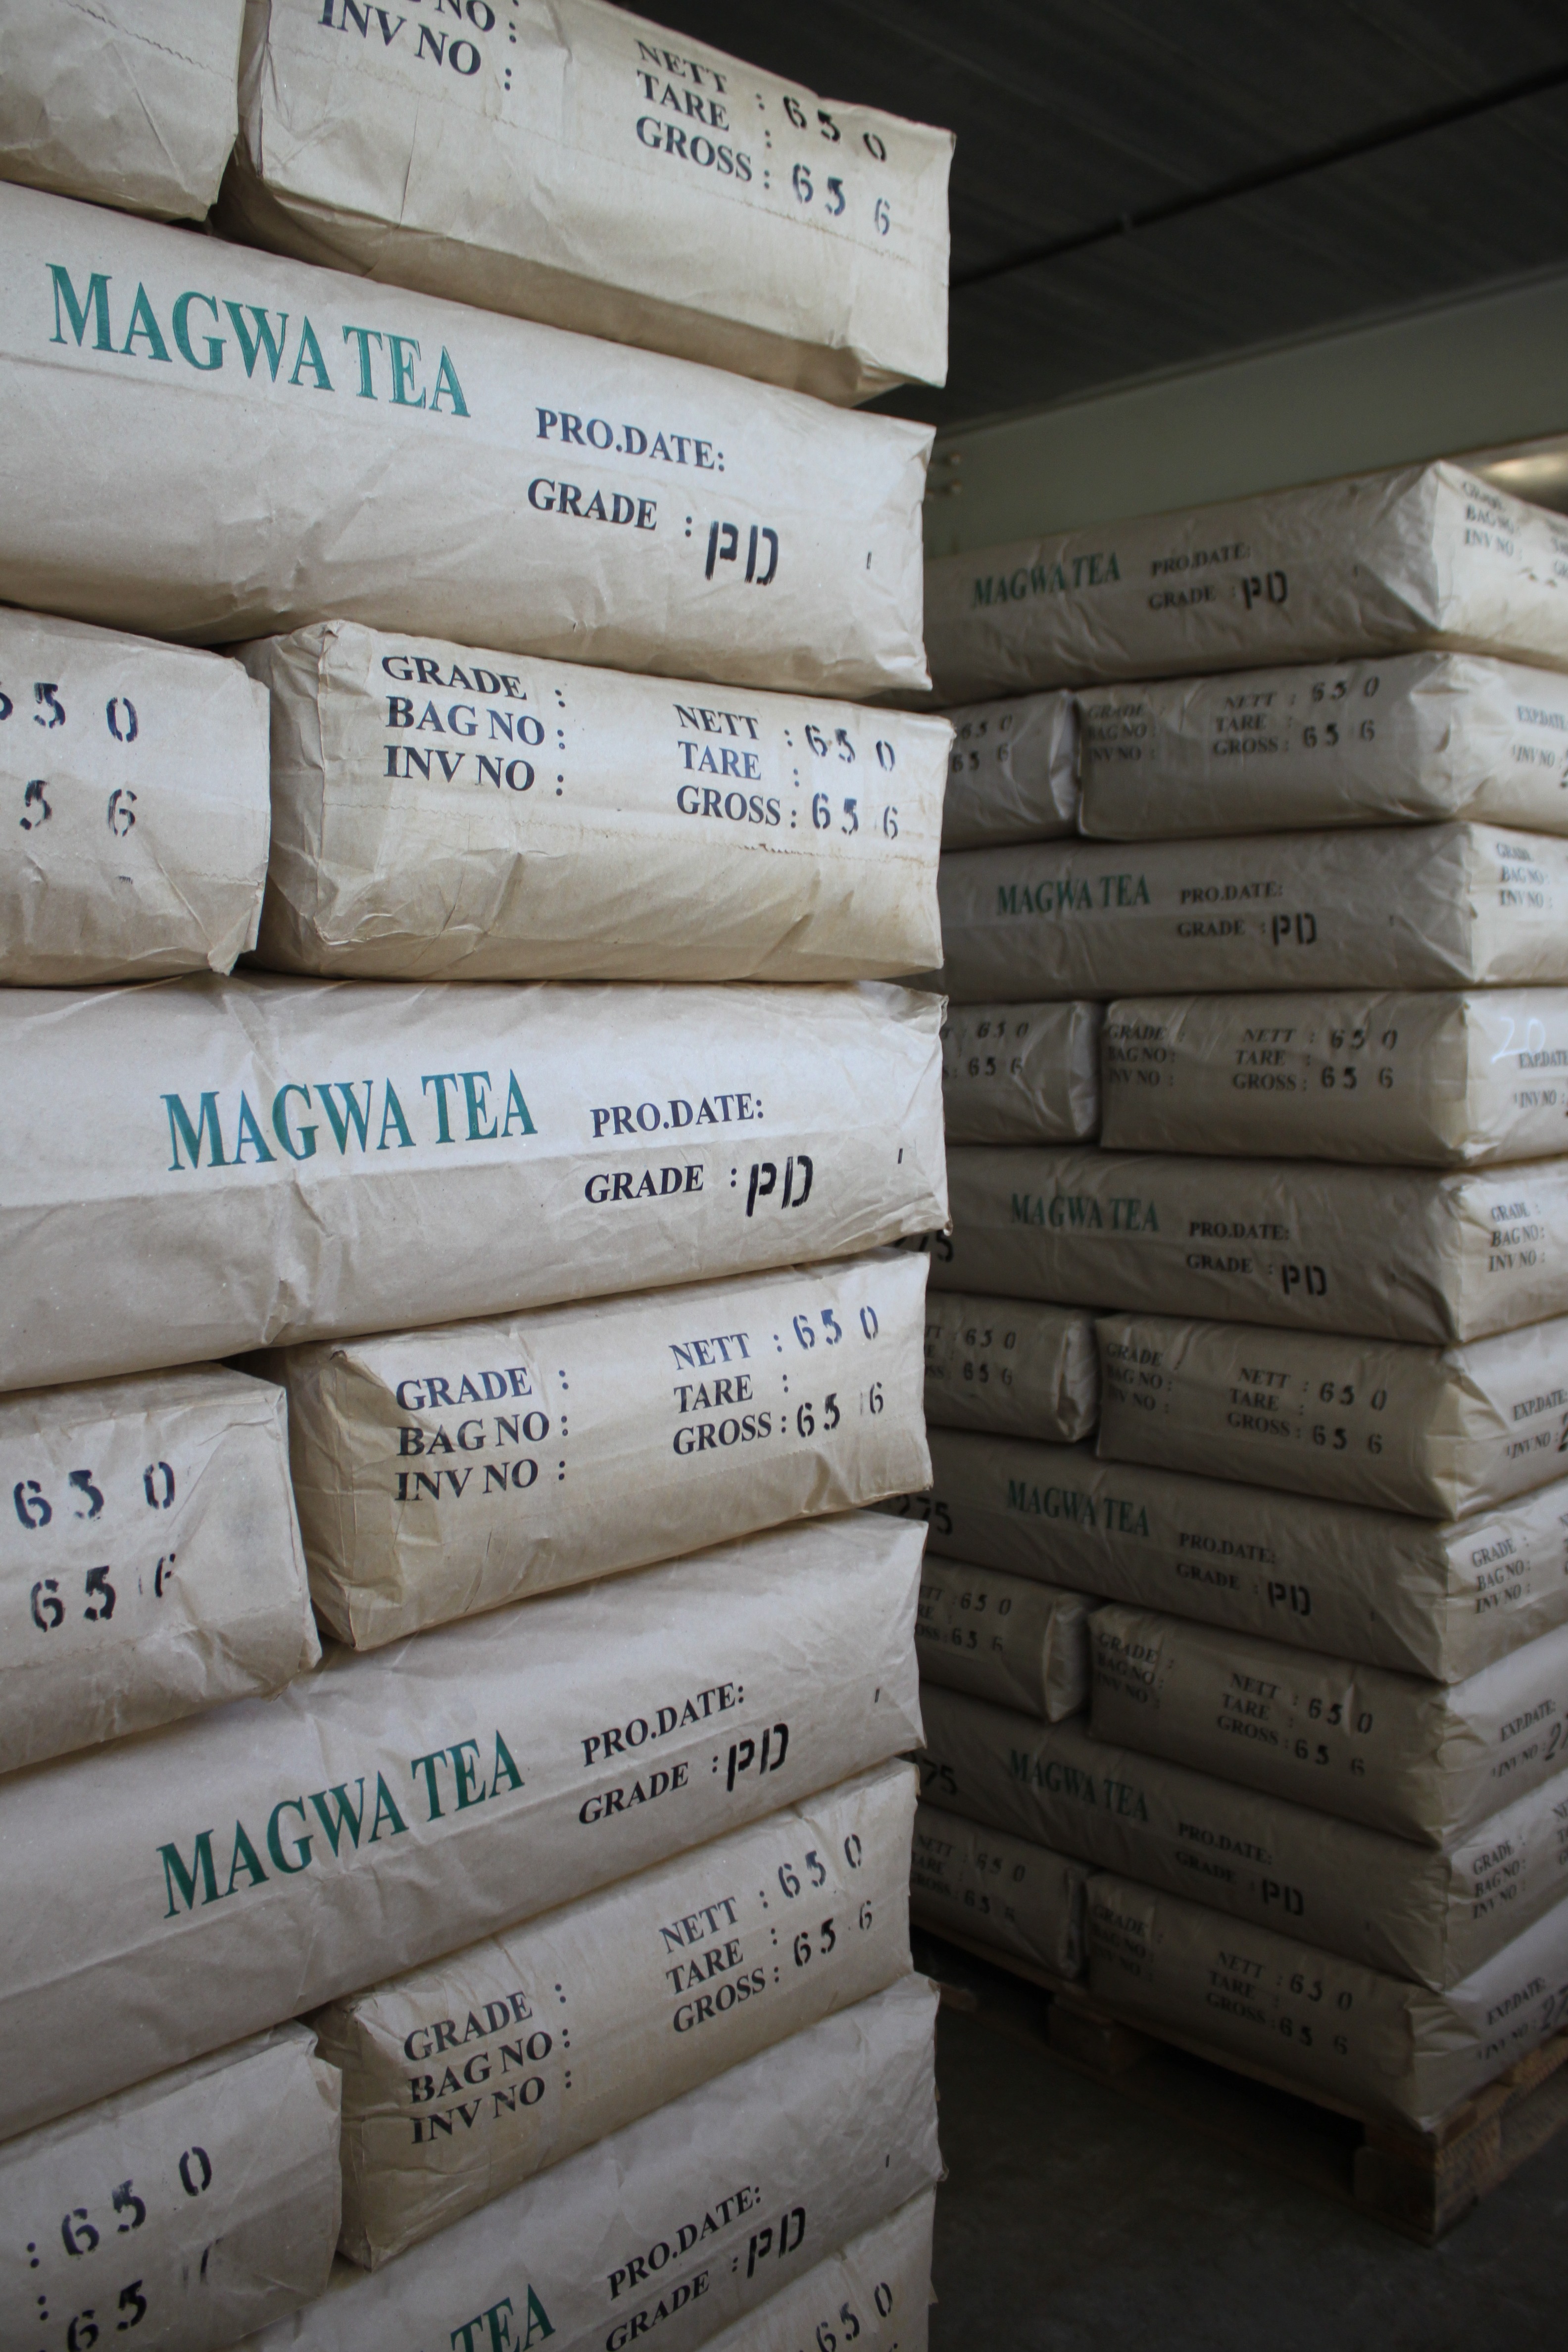
wood, tea, wall, herb, drink, material, warehouse, stacked, stacking, export, consumer, tea bags, storing